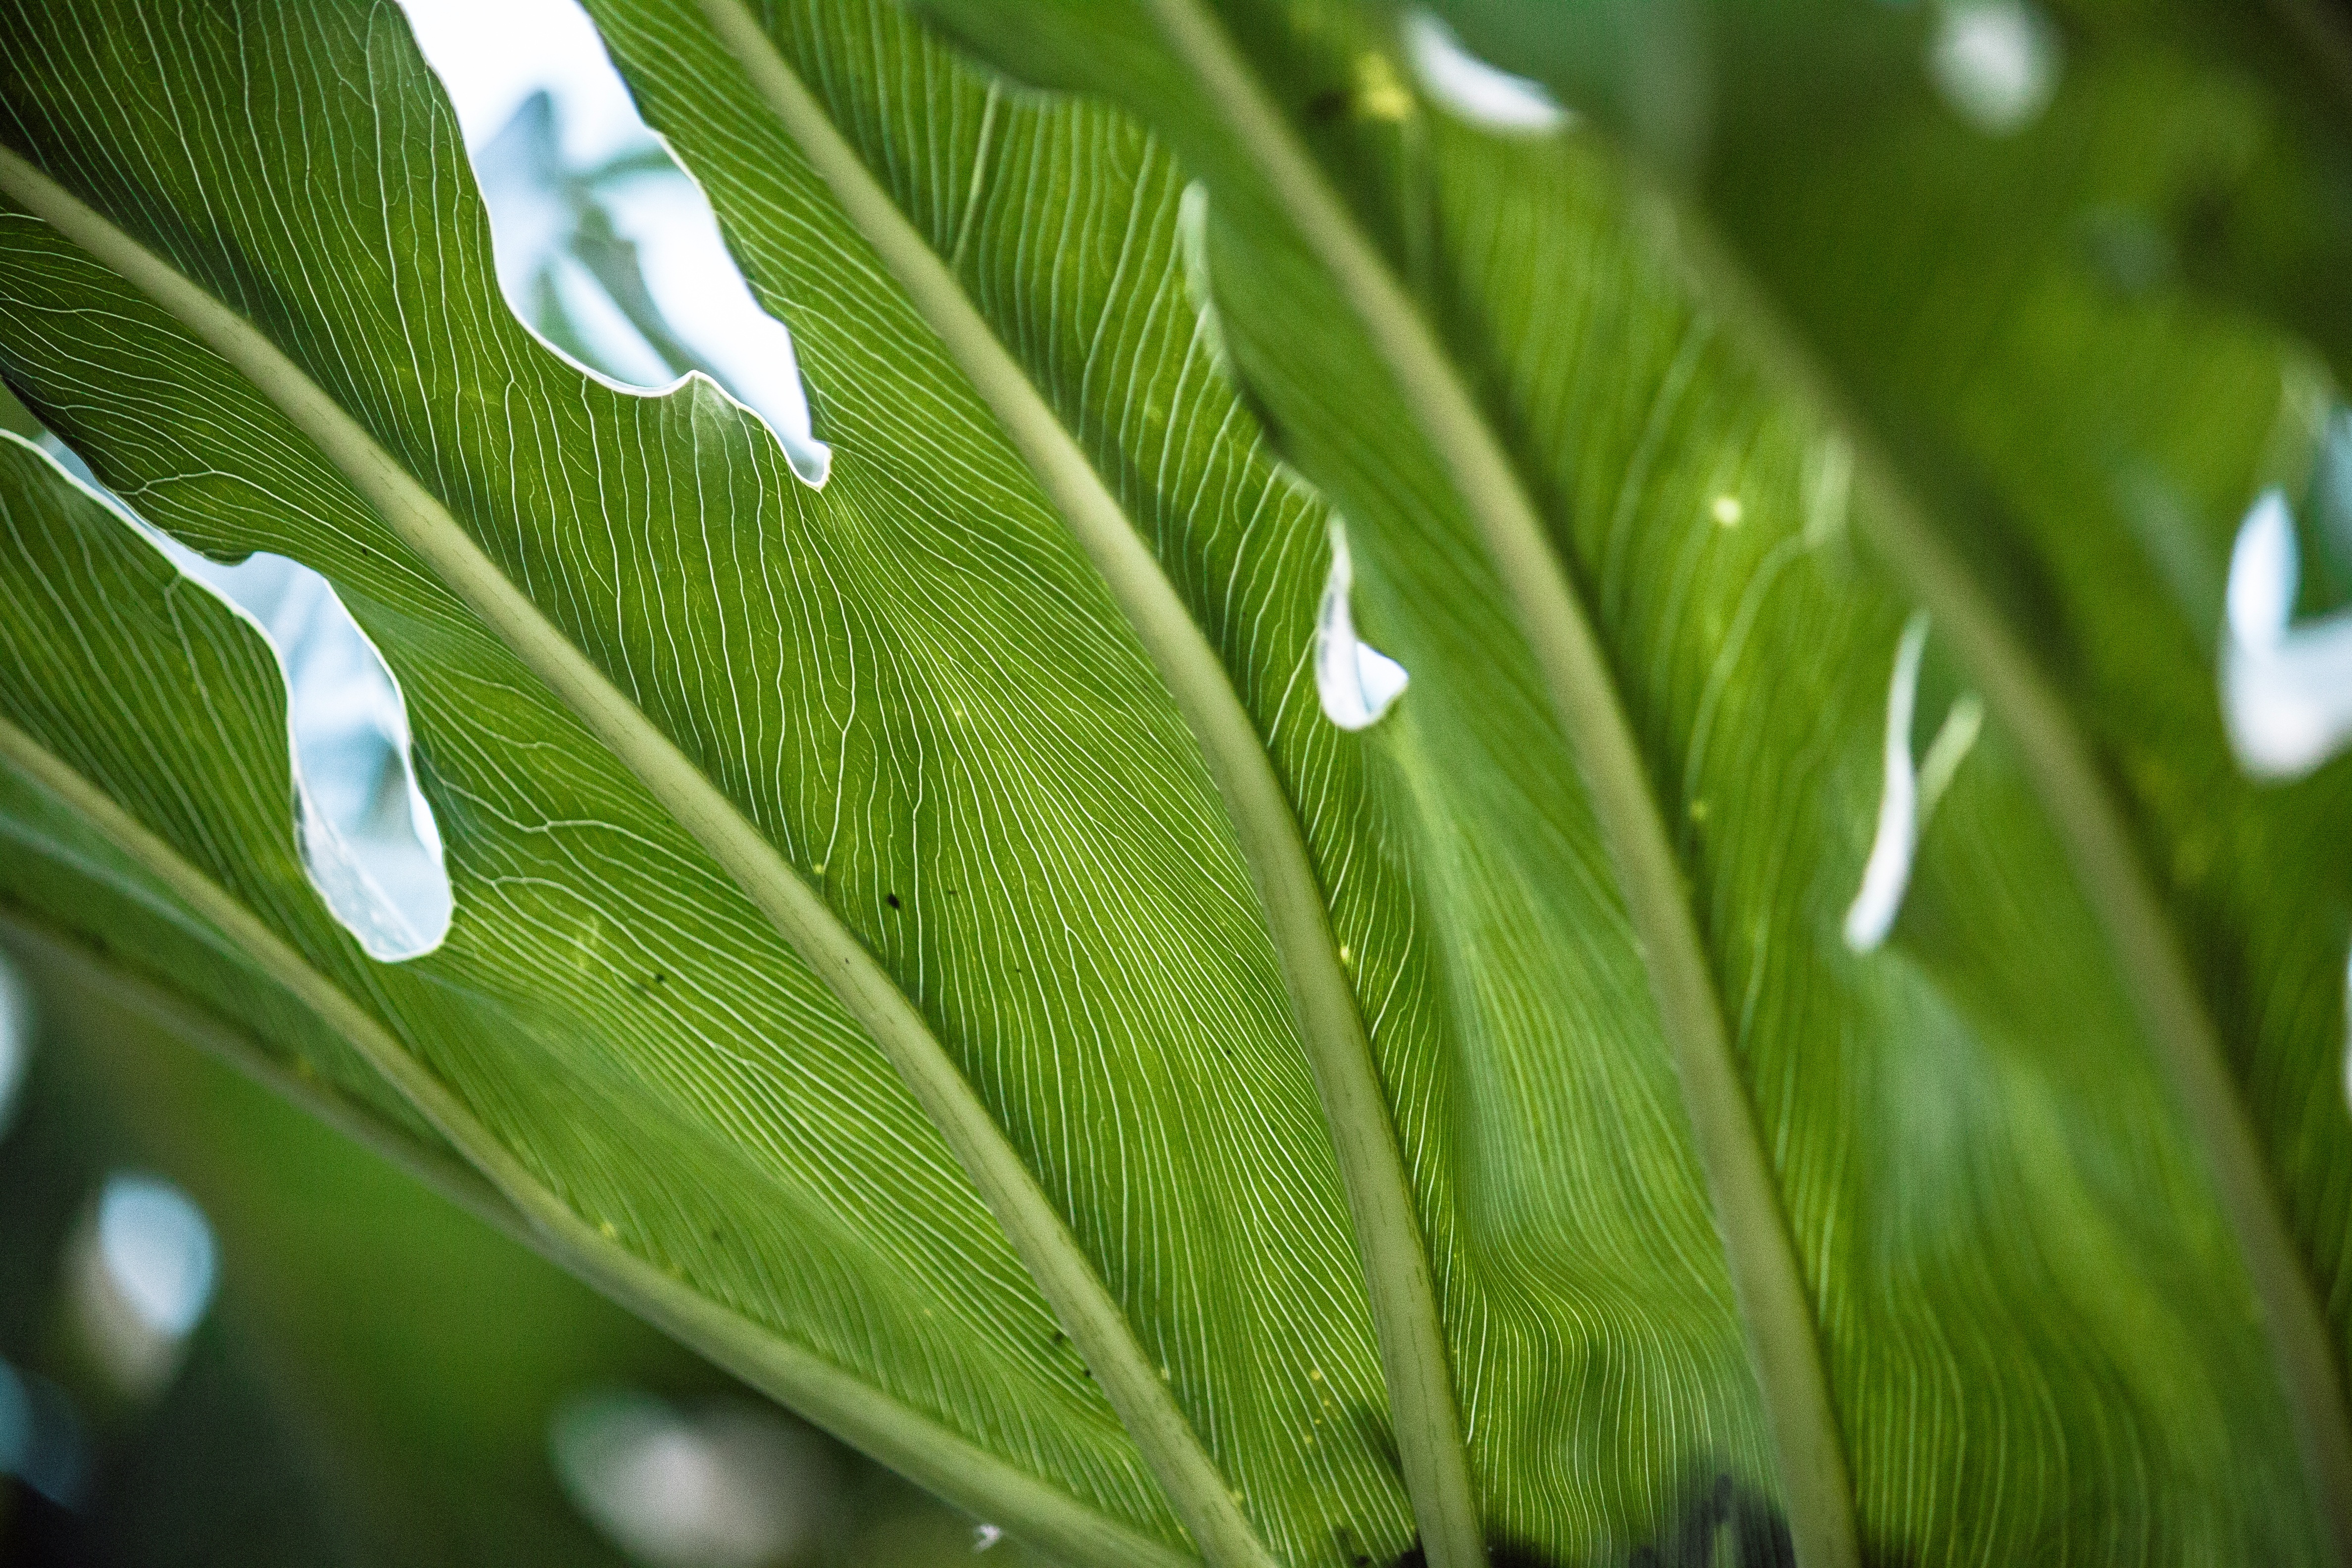
tree, nature, grass, branch, plant, field, sunlight, leaf, flower, food, green, macro, botany, close, flora, close up, leaves, tropic, detail, macro photography, grass family, plant stem, arecales